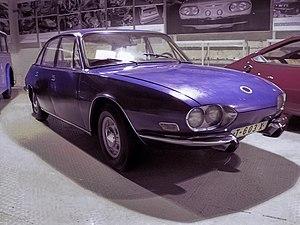
La Tatra 603 est une routière tchécoslovaque, produite entre 1957 et 1975 par le constructeur automobile Tatra. Sa ligne atypique, son confort de haut niveau et son V8 arrière en faisaient l’une des voitures de l’Est les plus désirables de l’époque.